Bearskin Airlines Flight 311

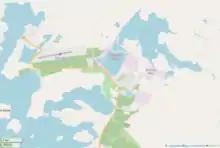
Map of the Red Lake Airport, in yellow the Ontario Highway 125 which passes just south of airport, where Flight 311 crashed

The aircraft was scheduled to fly from Thunder Bay, in Ontario, to Winnipeg, Manitoba with two stopovers in Sioux Lookout and Red Lake. The accident occurred on the Sioux Lookout-Red Lake leg of the flight. At 6:16 pm the aircraft was cleared to land on runway 26 at Red Lake, and at 6:27 the landing checklist was completed. Just one minute after the checklist, at about above the ground, the crew reported an issue, that would be later identified as a failure of a first-stage turbine wheel blade in the left engine, but they weren't unable to identify it. The crew declared an emergency, maximum power was applied to the engines, and the landing gear was retracted. The aircraft then suddenly rolled to the left and struck trees and hydro lines with its wing. The aircraft crashed near Ontario Highway 125 and caught fire. Of the seven occupants both crew members died along with three passengers, of the two survivors one suffered serious injuries, the other minor injuries. The two survivors left the wreckage of the aircraft before it was totally engulfed in flames. The fire was extinguished shortly after the crash by a local fire crew.